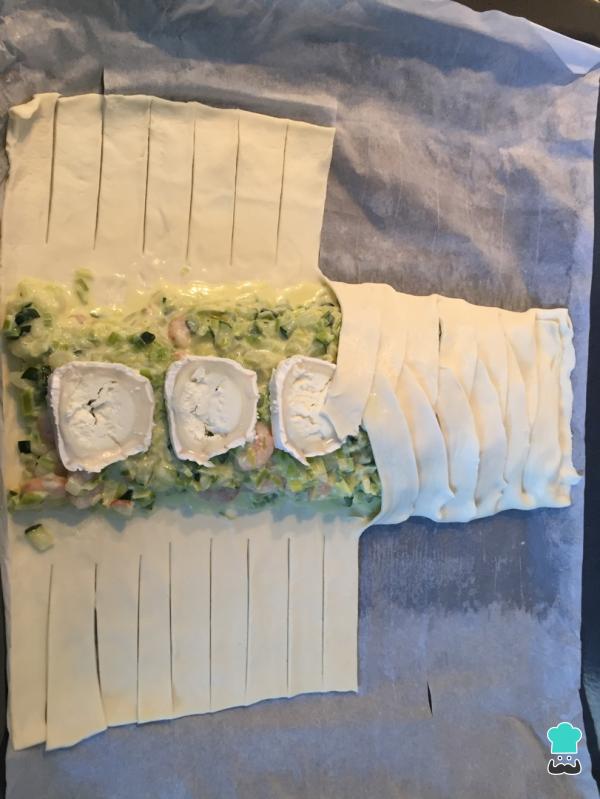
Trenzar el hojaldre y y aplicar huevo batido con una brocha por encima el hojaldre.